Camelot (film)

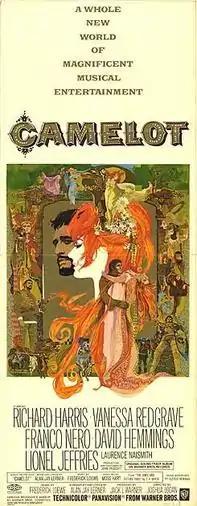
Theatrical release poster by Bob Peak

Camelot is a 1967 American musical fantasy drama film directed by Joshua Logan and written by Alan Jay Lerner, based on the 1960 stage musical of the same name by Lerner and Frederick Loewe. It stars Richard Harris as King Arthur, Vanessa Redgrave as Guenevere, Franco Nero as Lancelot, David Hemmings as Mordred and Lionel Jeffries as Pellinore.